World Bank Group

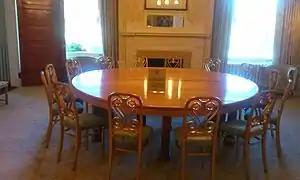
The Gold Room at the Mount Washington Hotel where the International Monetary Fund and World Bank were established

Although many countries were represented at the Bretton Woods Conference, the United States and United Kingdom were the most powerful in attendance and dominated the negotiations. The intention behind the founding of the World Bank was to provide temporary loans to low-income countries that could not obtain loans commercially. The bank may also make loans and demand policy reforms from recipients.